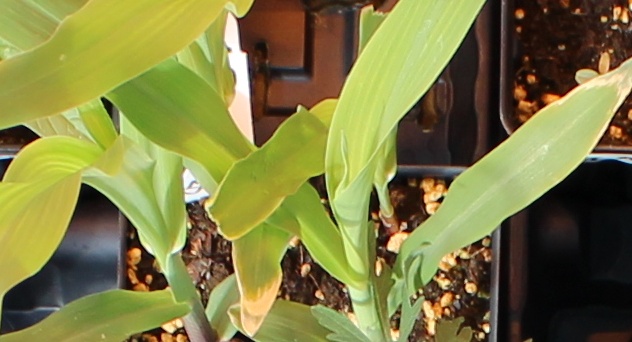
Label: Corn